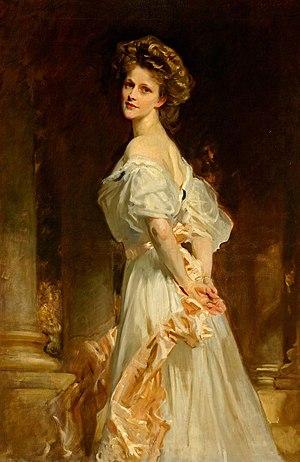
Cliveden set était un groupe d’influence britannique actif à la fin des années 1930 et considéré comme proche de l’extrême droite, réunissant des personnalités politiques de premier plan se réunissant chez la vicomtesse Nancy Astor. Son nom provient de « Cliveden », le nom du château des Astor dans le Buckinghamshire, où avaient lieu les réunions.